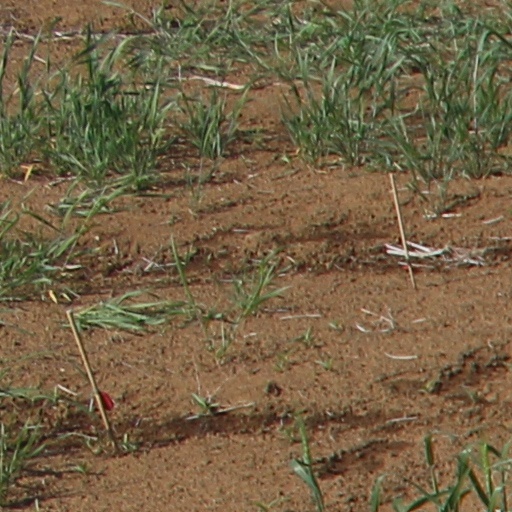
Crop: wheat